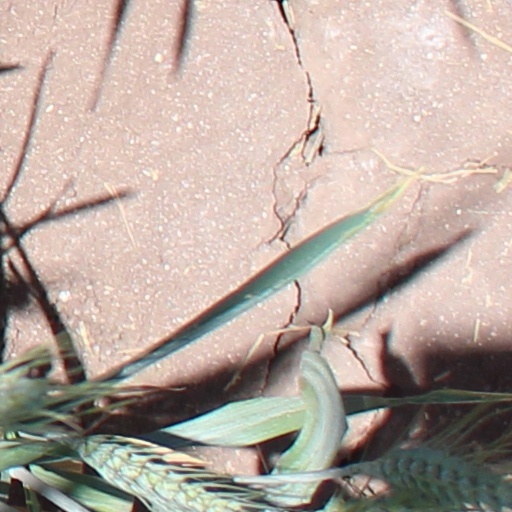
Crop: wheat